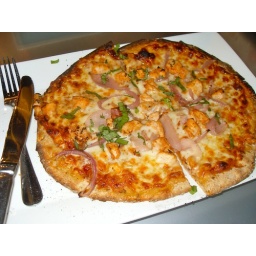
BBQ Chicken. Free range chicken covered in BBQ sauce, roasted red onion, fresh garlic, basil, mozzarella, provolone and parmesan.